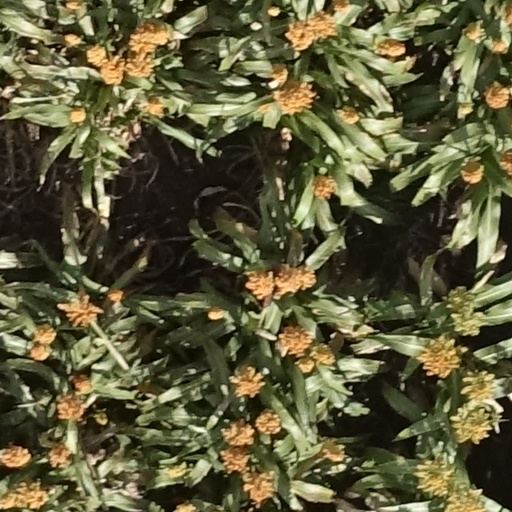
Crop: sorghum